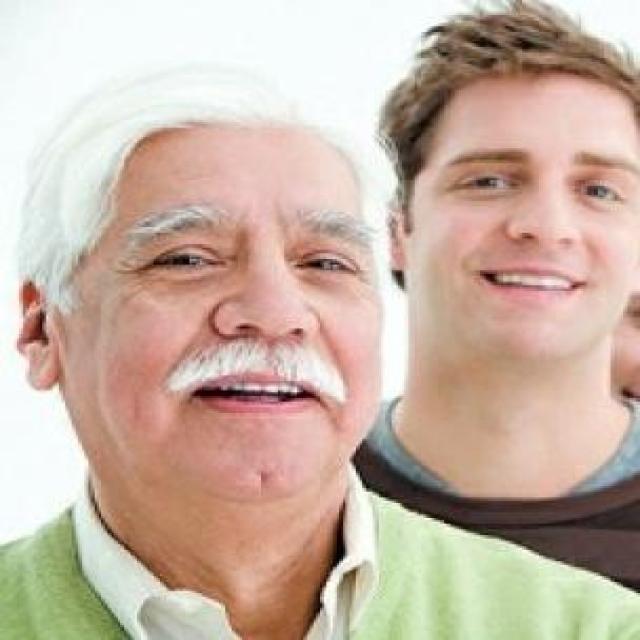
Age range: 65+